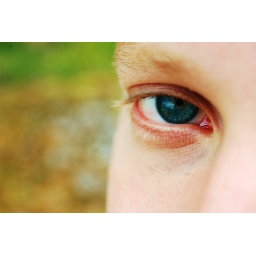
&amp;quot;I am thinking it's a sign that the freckles in our eyes are mirror images.&amp;quot;